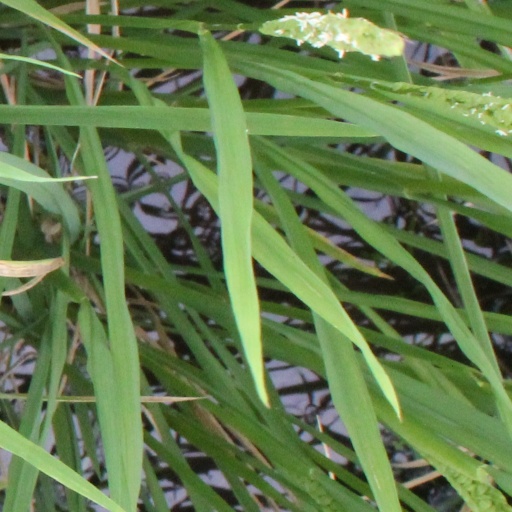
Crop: rice